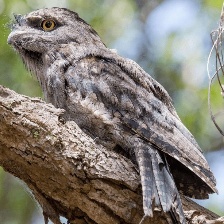
Species: TAWNY FROGMOUTH
Scientific name: PODARGUS STRIGOIDES